Ange-Jacques Gabriel

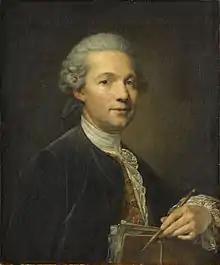
Ange Jacques Gabriel by Jean-Baptiste Greuze

Ange-Jacques Gabriel (23 October 1698 – 4 January 1782) was the principal architect of King Louis XV of France. His major works included the Place de la Concorde, the École Militaire, and the Petit Trianon and opera theater at the Palace of Versailles. His style was a careful balance between French Baroque architecture and French neoclassicism.